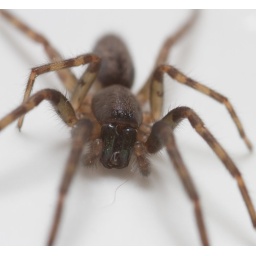
Found this little fella in the bathroom sink